Théâtre du Marais

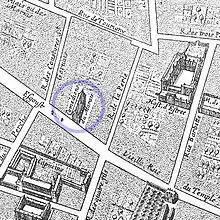
The Théâtre du Marais on the 1652 Gomboust map of Paris

The Théâtre du Marais was founded in 1634, at which time there had been only one theatre company in Paris, the "comédiens du Roi" ("comedians of the King"), at the Hôtel de Bourgogne. The actors Charles Lenoir and Montdory decided to create their own troupe, and situated it in the fashionable Le Marais district of Paris, where they converted the Jeu de Paume des "Maretz", an unused tennis court on the Vieille Rue du Temple opposite the Capuchins, into a theatre.